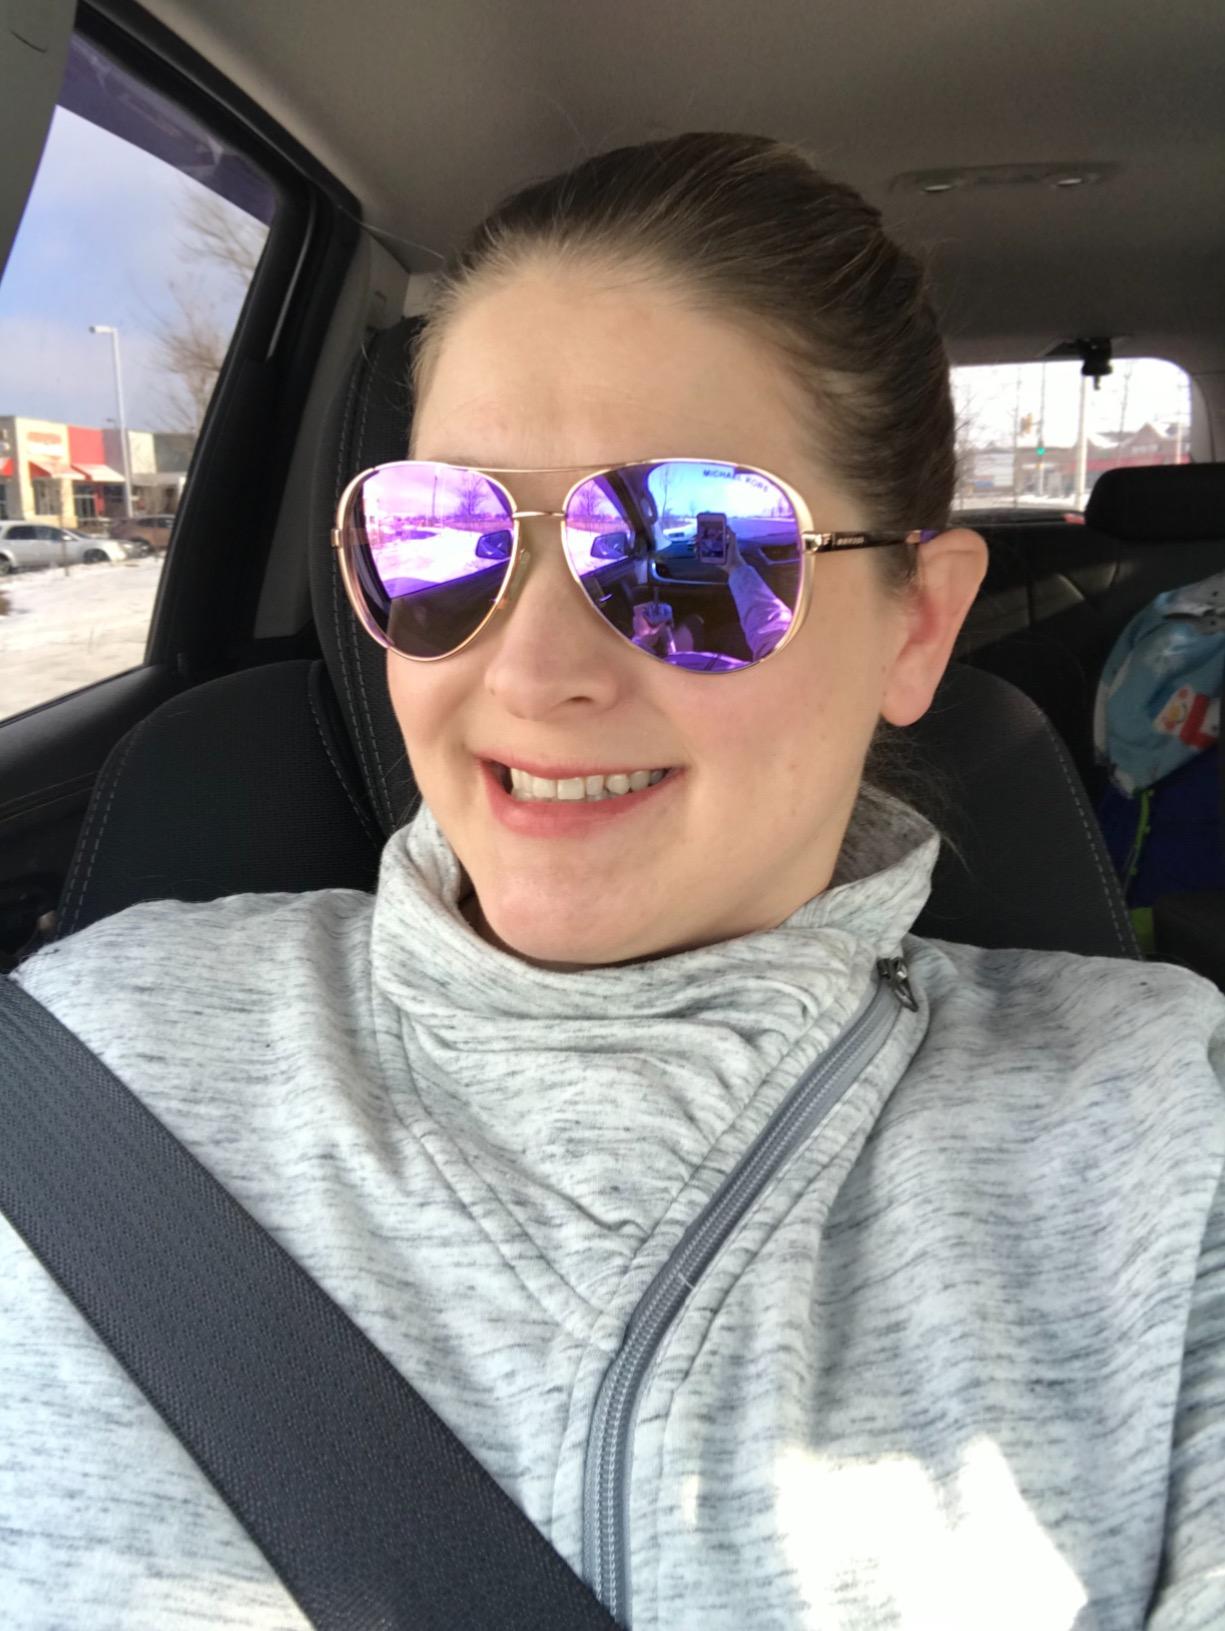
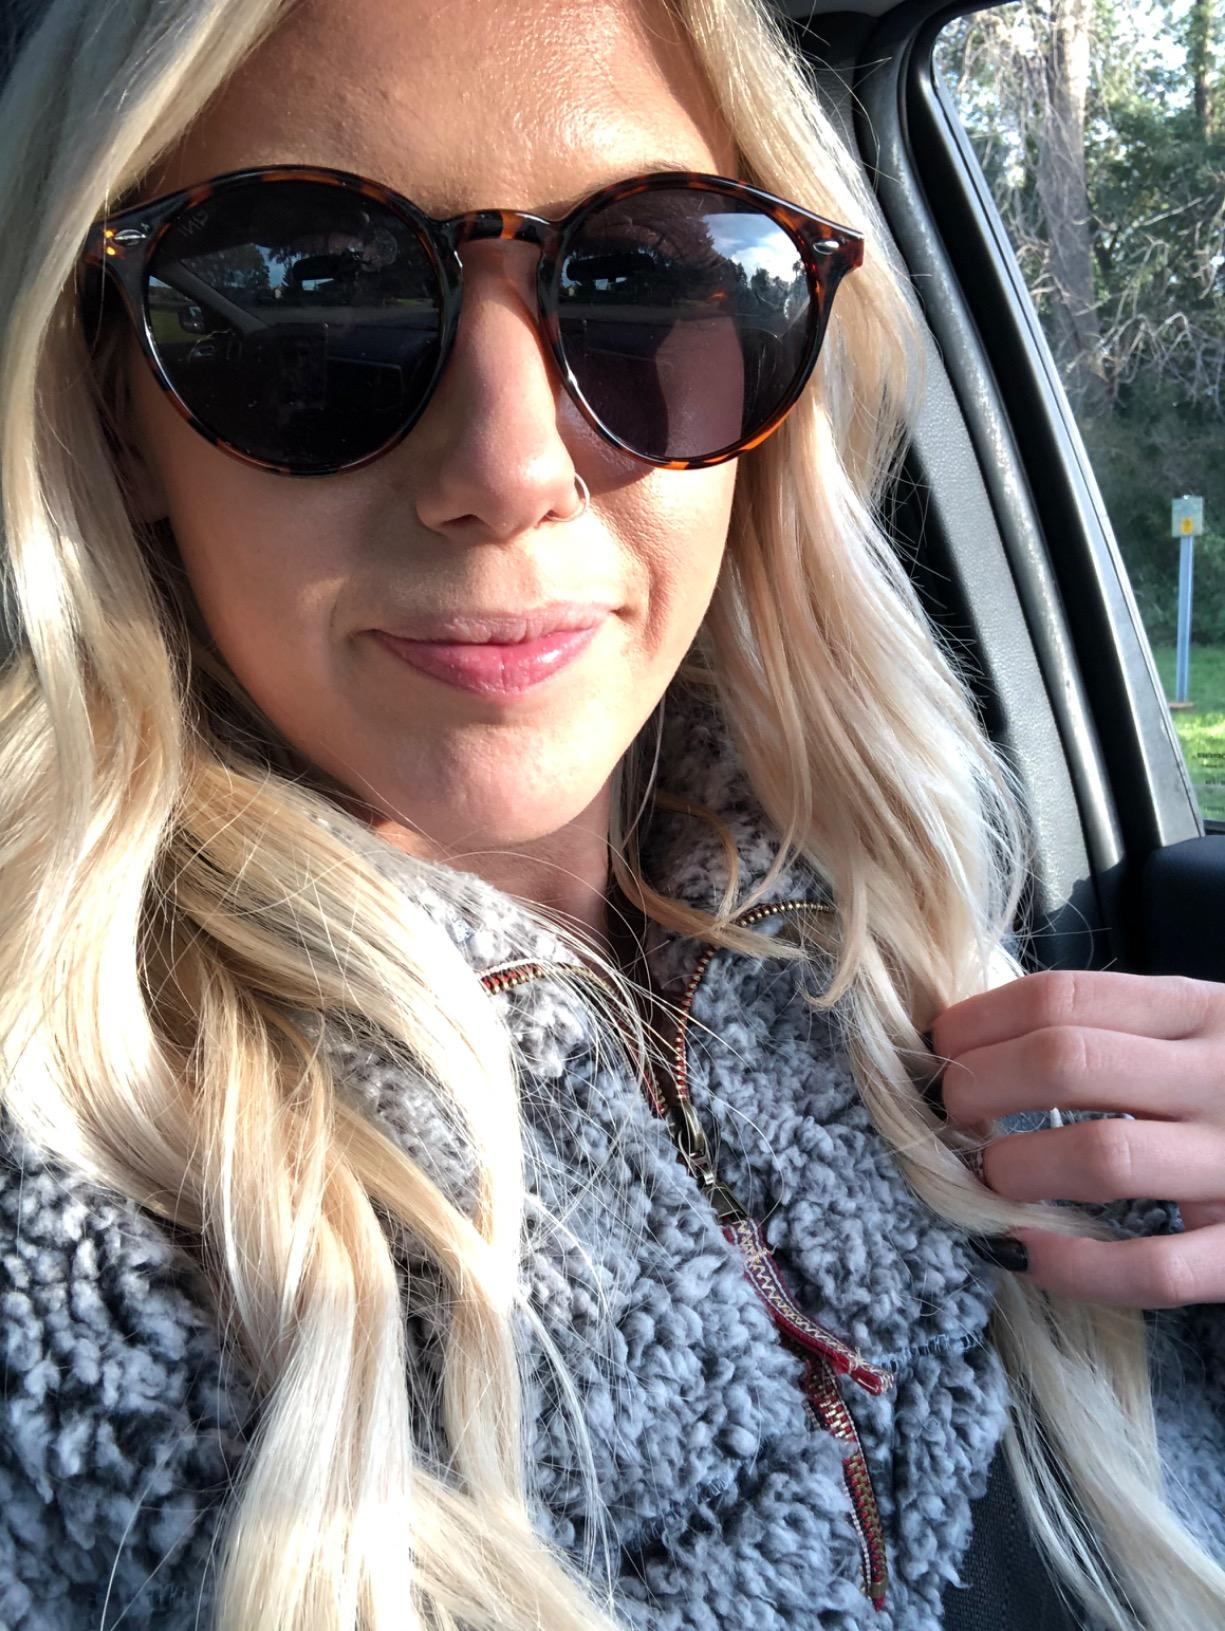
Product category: accessories_sunglasses
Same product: no